Emma Hinze

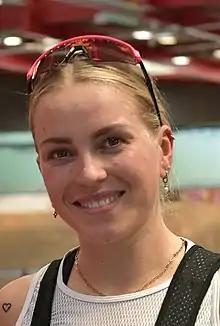
Hinze in 2022

Emma Hinze (born 17 September 1997) is a German professional racing cyclist. She competed in the 2016 and 2020 UCI Track Cycling World Championships, winning in individual and team sprint as well as in Keirin. Triple world champion, she was seen as a favourite for the Tokyo Olympics (postponed to 2021 due to the COVID-19 pandemic), but ultimately failed to win an individual medal, falling to eventual gold medal winner Kelsey Mitchell in the semi-finals and the losing the bout for the bronze medal against Lee Wai-sze. With her partner Lea Friedrich, she was more successful in the team sprint, winning silver. For winning the silver medal at Tokyo she was awarded by the President of the Federal Republic of Germany with the Silver Laurel Leaf, Germany's highest sport award.